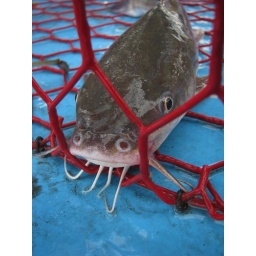
This is a saltwater catfish that was caught in a blue crab trap in Alabama. (the fish was caught in an oil free inlet/bay)